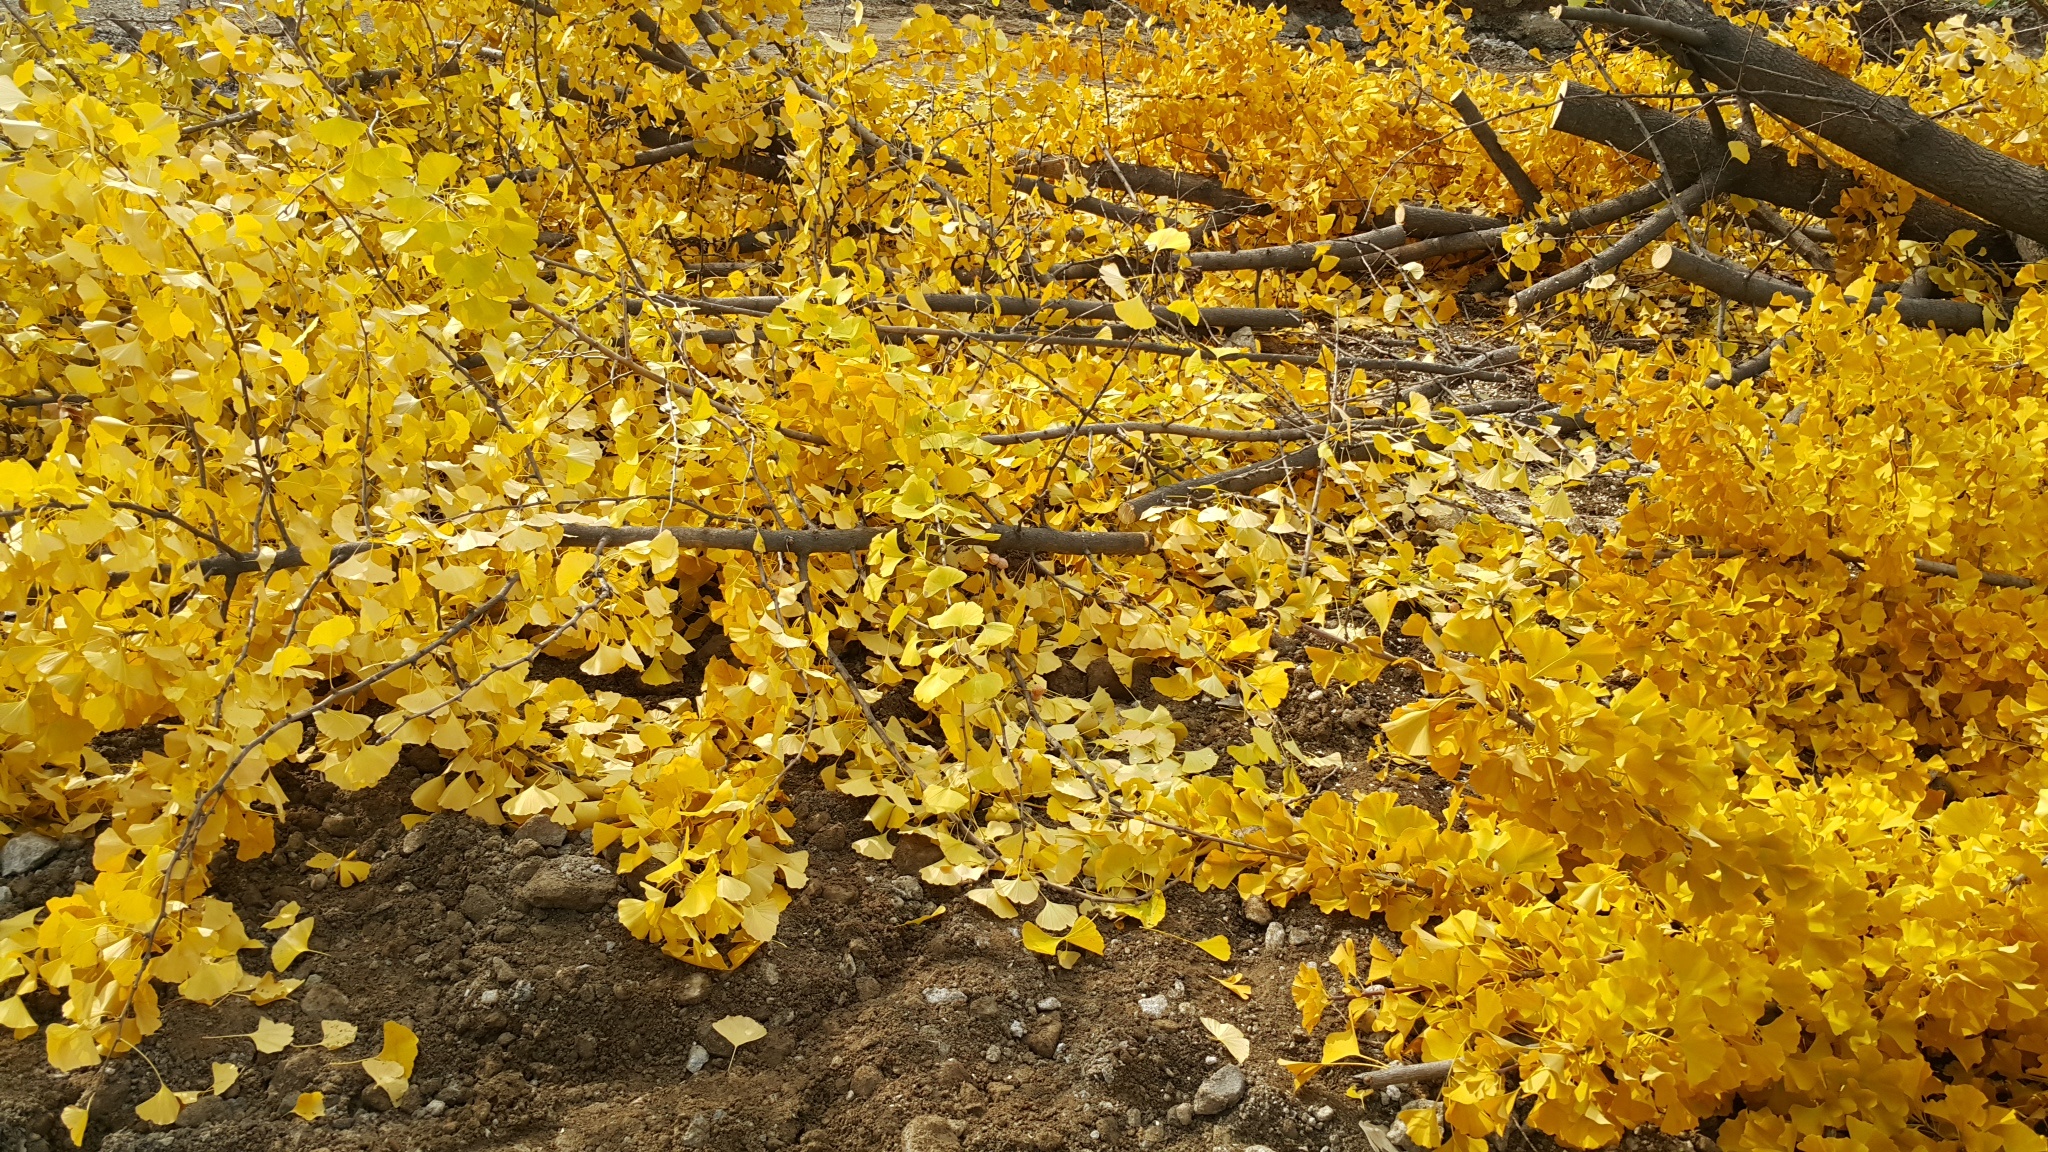
tree, branch, plant, leaf, flower, spring, produce, autumn, yellow, flora, season, plants, shrub, deciduous, forsythia, flowering plant, maidenhair tree, woody plant, land plant